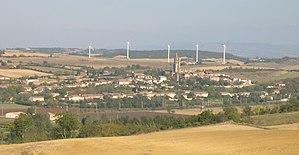
Avignonet-Lauragais (Haute-Garonne, France) - Le village vu depuis la D43.
Avignonet-Lauragais est une commune française située dans le département de la Haute-Garonne en région Occitanie.
Le secteur de l'énergie éolienne en France a pris progressivement de l'importance : en 2019, sa part dans la production d'électricité du pays atteint 6,3 % et le taux de couverture moyen de la consommation par la production d’origine éolienne a été de 7,2 % contre 5,9 % en 2018.